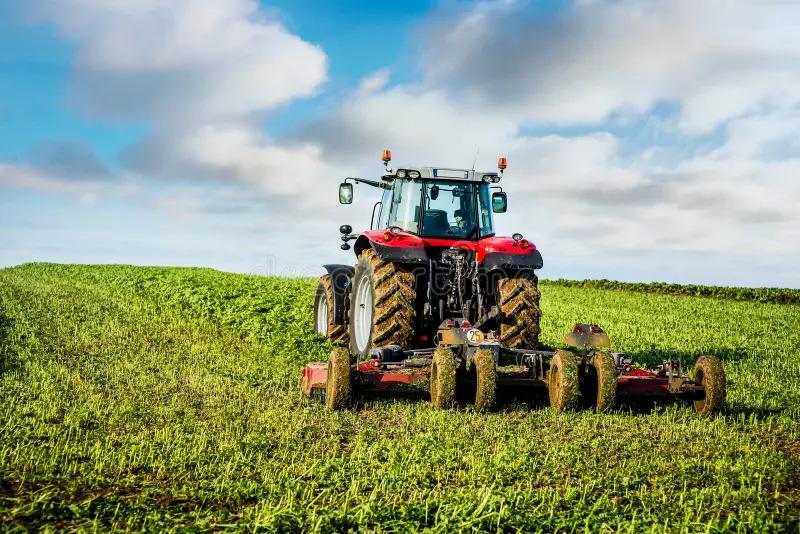
Kilimo cha kisasa ambacho kinatumika mashine ya kilimo ijulikanayo kwa jina la trekta, kwa ajili ya kulimia na kuondolea majani katika shamba.